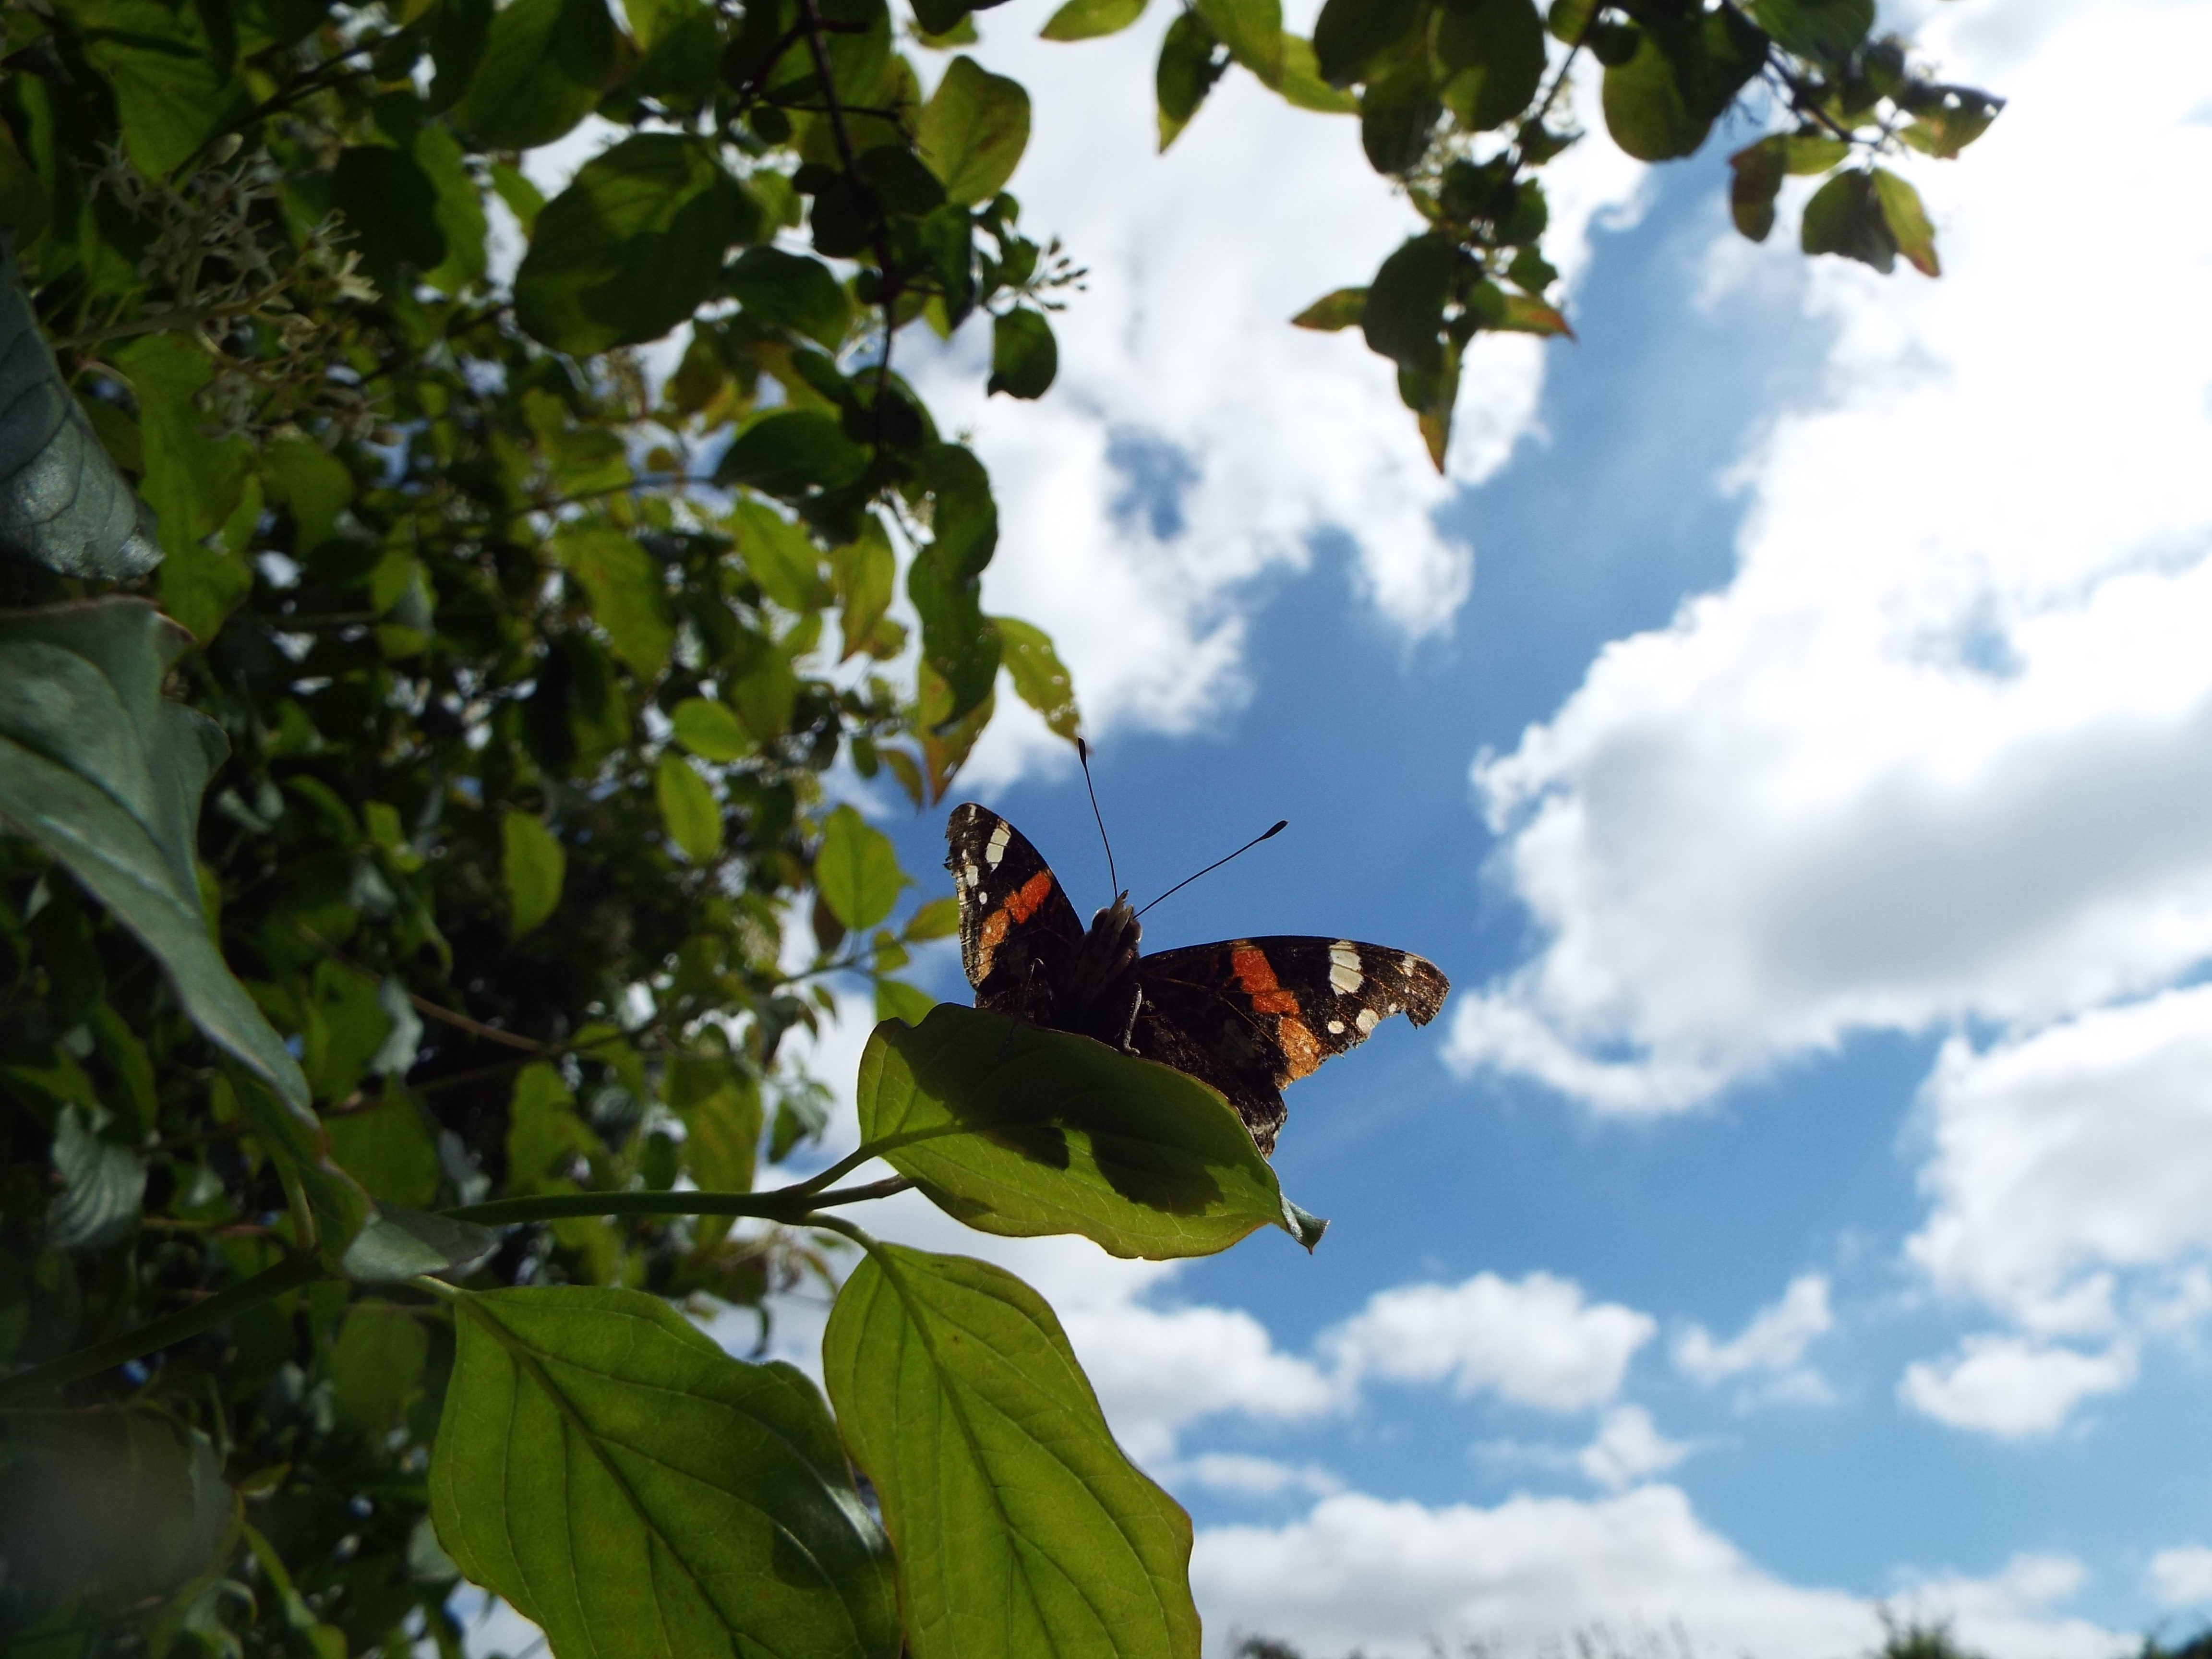
tree, nature, branch, leaf, flower, insect, butterfly, fauna, invertebrate